Bieber Transportation Group

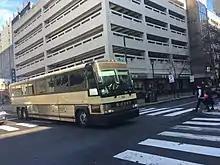
A Bieber bus at S. 10th and Filbert Streets in Philadelphia

Prior to ending operations in 2019, Bieber Transportation Group provided intercity commuter bus service from points in eastern Pennsylvania to Philadelphia and the intersection of 8th Avenue and 39th Street in the Midtown Manhattan section of New York City. Service was provided daily along a route running from Reading and the Lehigh Valley to Philadelphia and a route running from Reading and the Lehigh Valley to New York City. Bieber offered one-way and round-trip tickets along with commuter books offering multiple tickets for commuters to use in a 30-day period.